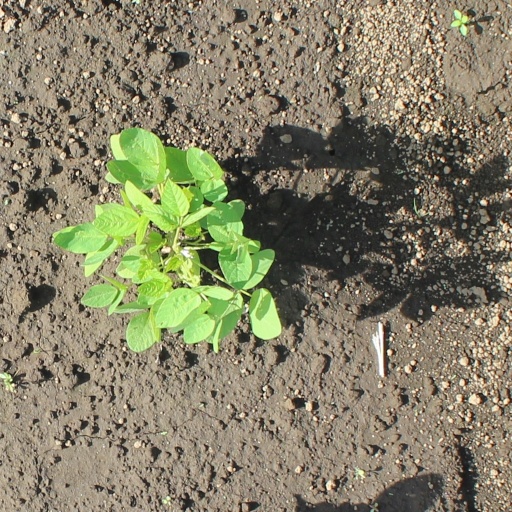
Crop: soybean